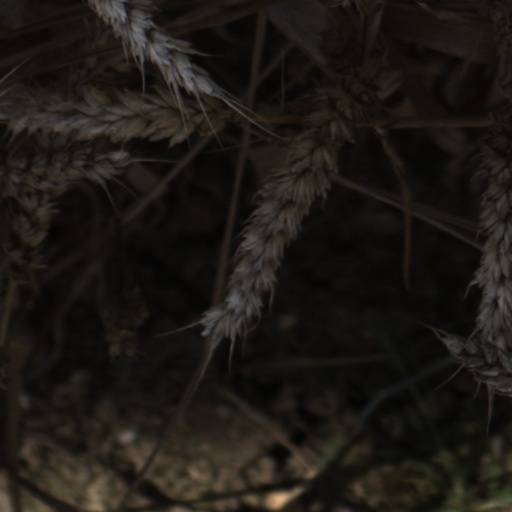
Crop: wheat